RT (TV network)

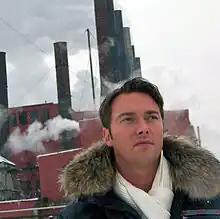
Martyn Andrews reporting from Siberia in 2007

Following the March 2015 European Council summit which concluded that action was needed to "challenge Russia's ongoing disinformation campaigns", the European External Action Service was tasked to respond. European Parliament briefing notes on the situation called RT "Russia's main international media weapon". The counter-propaganda strategy subsequently developed by the EastStratCom Task Force, a small group of eight officials, included launching the "EU vs Disinformation" website with a headline of "don't be deceived, question even more".